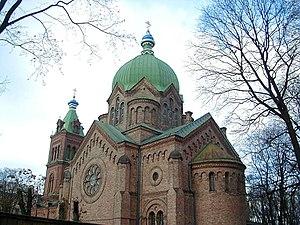
L'église de Tous-les-Saints est une église orthodoxe russe située à Riga en Lettonie.
Cette page propose une liste d'architectes de Lettonie.
Jānis Frīdrihs Baumanis' est un architecte professionnel letton